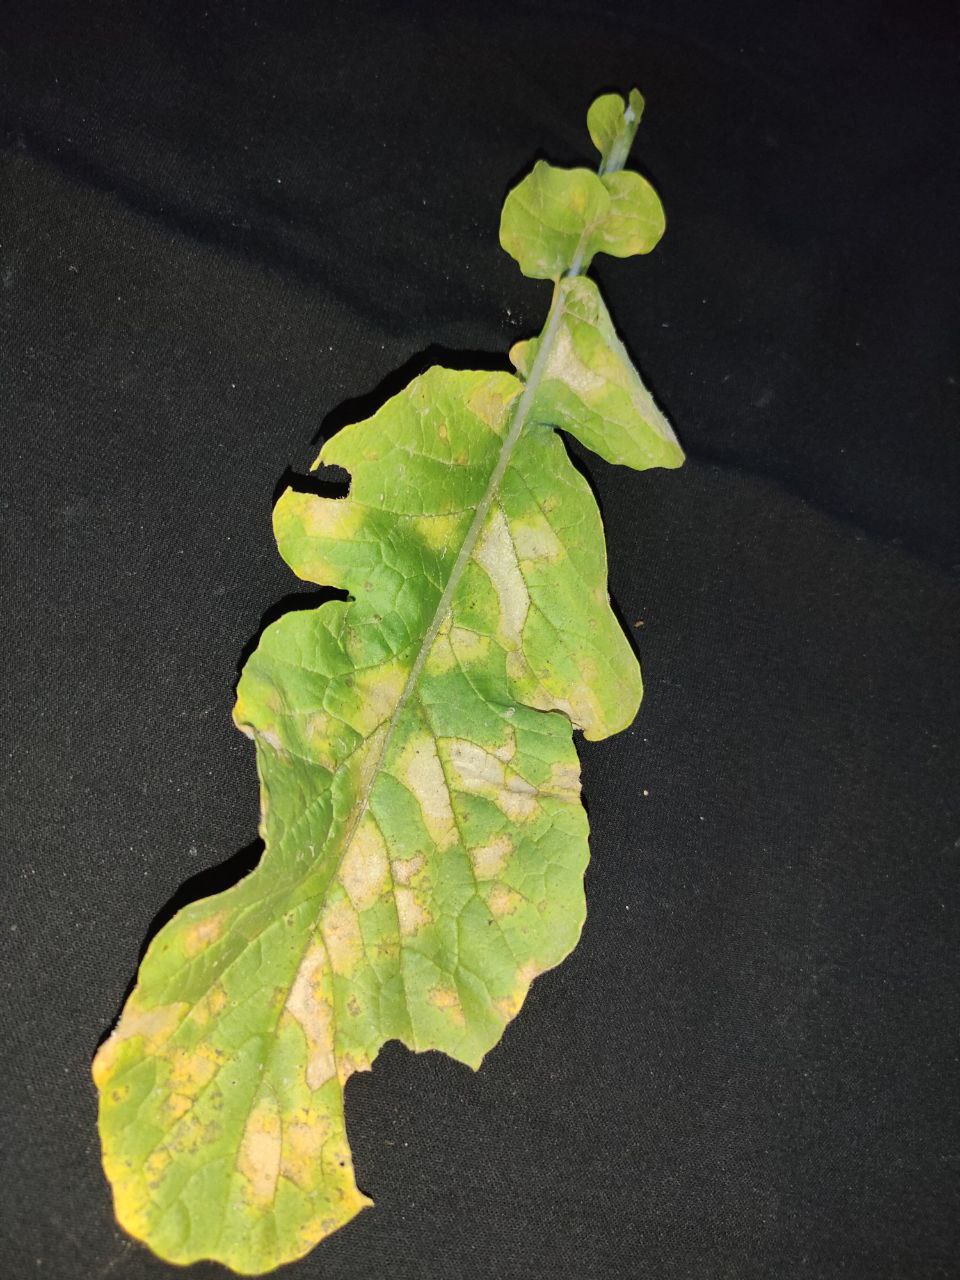
Label: Mosaic virus